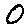
Label: 0